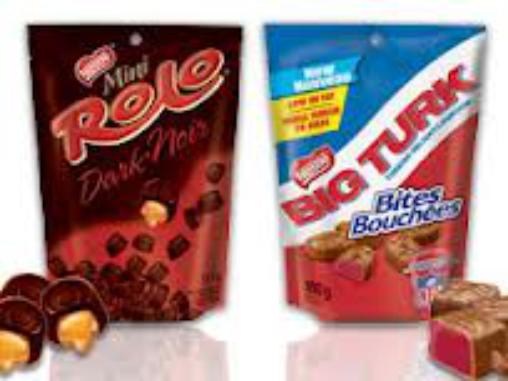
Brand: Big Turk
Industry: Food